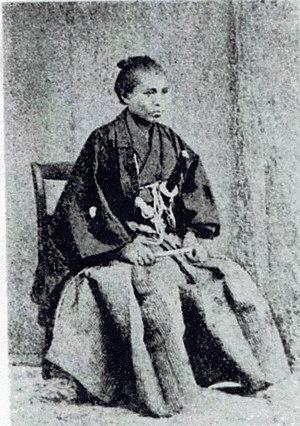
Chiba Takusaburō, aussi connu sous le nom de Chiba Takuron, est un instituteur et obscur activiste politique libéral de la fin de l'époque d'Edo et du début de l'ère Meiji. Dans sa jeunesse, Chiba Takusaburō étudie les pensées confucéenne, bouddhiste, chrétienne et méthodiste. Dans ses dernières années, il consacre sa vie à la diffusion de l'importance de la liberté et des droits des personnes. Ses nombreux textes comprennent le projet de Constitution en 1880, Les Maximes institutionnelles de Chiba Takusaburō, le Traité sur la voie Kingly et De la futilité de l'apprentissage du livre. Takusaburō meurt fin 1883 après une longue bataille contre la tuberculose. Chiba Takusaburō tente de donner naissance à une société « racines d'herbe » conduite par le peuple. Chiba est emblématique de la façon dont l'esprit révolutionnaire, le plus souvent attribué à des hommes comme Itagaki Taisuke, Ōkuma Shigenobu et Fukuzawa Yukichi, est vivace même auprès des samouraïs de rang inférieur au sein du mouvement pour la liberté et les droits du peuple ou Jiyū minken undō.